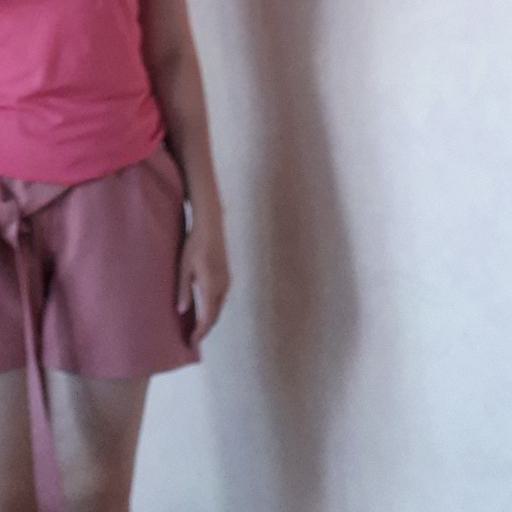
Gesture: no_gesture